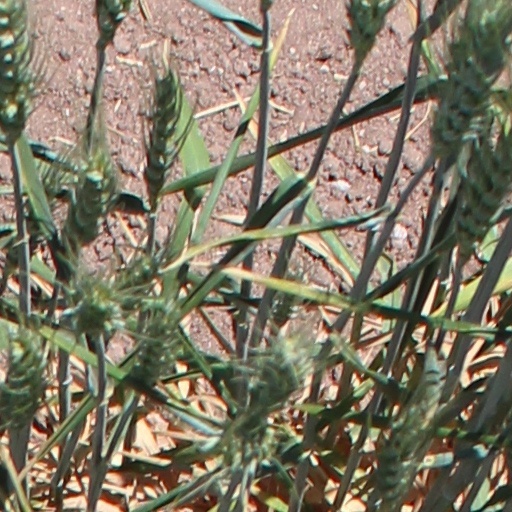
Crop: wheat